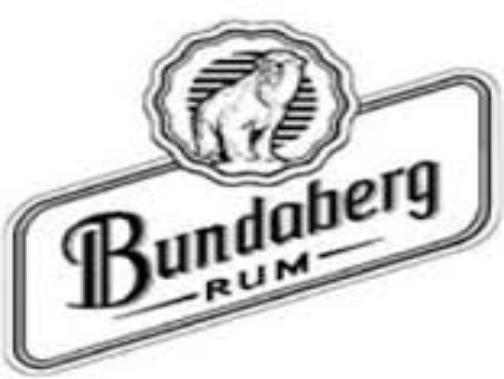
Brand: Bundaberg
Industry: Food